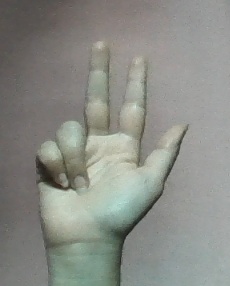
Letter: al